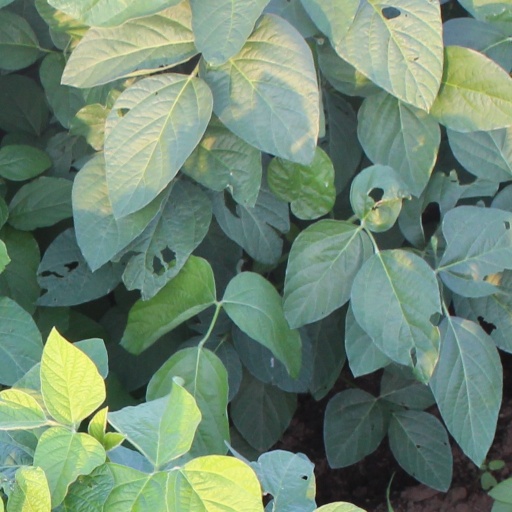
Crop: soybean